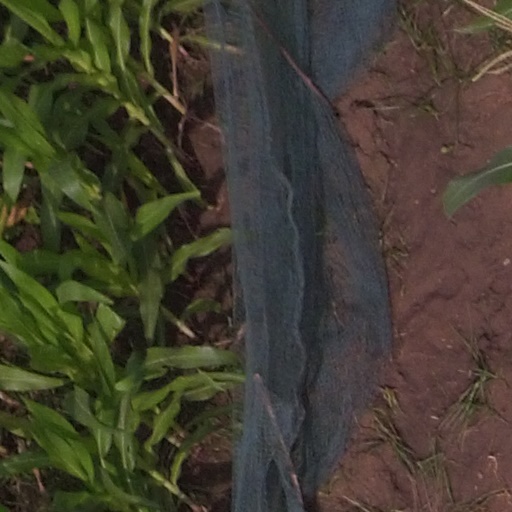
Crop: maize; corn